The Protocols of the Elders of Zion

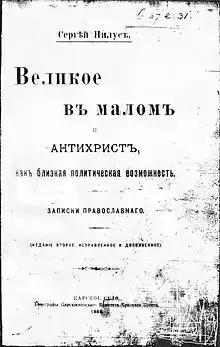
Cover of the first book edition of "The Great Within the Minuscule and Antichrist", in which the "Protocols" appeared as an appendix

The Protocols of the Elders of Zion is a fabricated text purporting to detail a Jewish plot for global domination. Largely plagiarized from several earlier sources, it was first published in Imperial Russia in 1903, translated into multiple languages, and disseminated internationally in the early part of the 20th century. It played a key part in popularizing belief in an international Jewish conspiracy.